Killing of Philando Castile

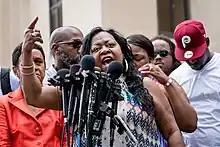
Philando's mother, Valerie Castile, speaking at a press conference shortly after the verdict was announced

Dayton said he had requested an independent U.S. Department of Justice investigation and had spoken to White House Chief of Staff Denis McDonough about the matter. Dayton also commented, "Would this have happened if those passengers would have been white? I don't think it would have." He promised to "do everything in my power to help protect the integrity" of the ongoing parallel state investigation "to ensure a proper and just outcome for all involved."